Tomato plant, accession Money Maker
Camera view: bottom (45 deg); turntable rotation: 60 degrees
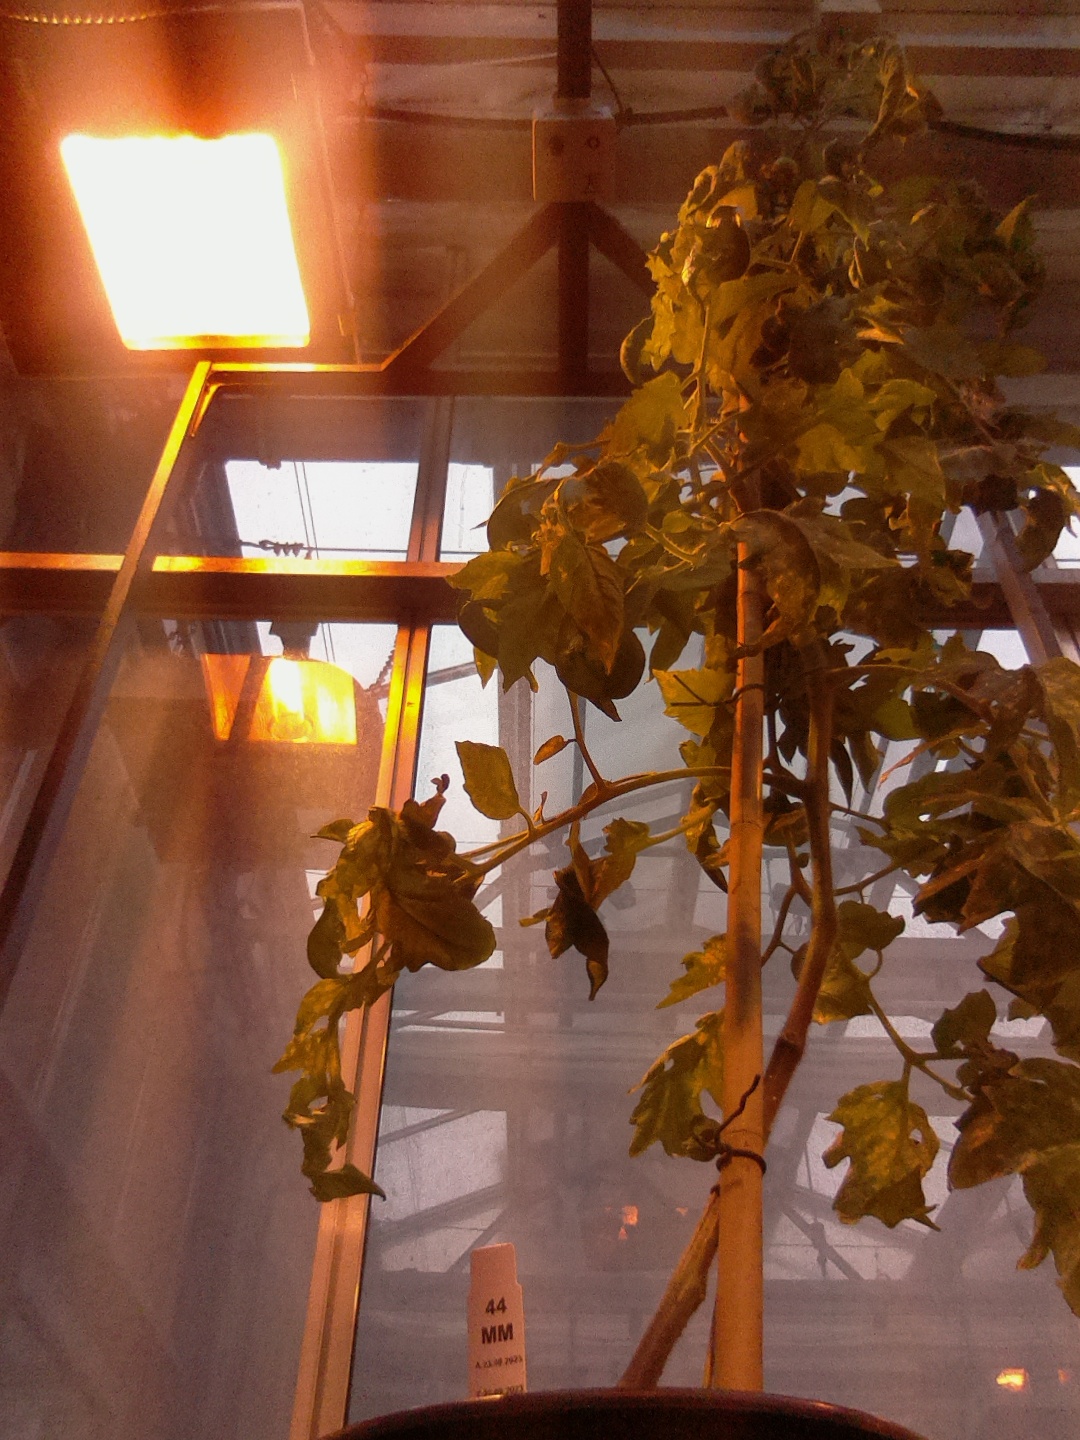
BBCH growth stage 72: 20%-30% of final fruit size